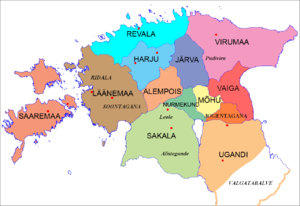
Le Virumaa est une province historique du nord de la Livonie au nord-est de l’actuelle Estonie.
La région de Sakala est une ancienne région historique des tribus des Estes au Moyen Âge, qui en comptaient huit. Elle est au centre de la partie méridionale de l'Estonie actuelle et se trouvait au nord-ouest de l'ancienne Livonie. Aujourd'hui elle recoupe la région de Viljandi, la partie sud de la région de Pärnu et le tiers occidental de la région de Valga.
Lembitu est un chef de guerre estonien de la province de Sakala, qui a tenté de réunir les Estoniens contre les chevaliers Porte-Glaive pendant les croisades baltes en Livonie. Il nous est connu par la chronique d'Henri le Letton qui le mentionne à l'occasion du siège et de la prise de Viljandi en mars 1211. Il est vaincu une première fois et fait prisonnier en 1215. Il reçoit le baptême avant d'être libéré en 1217. Il parvient à rassembler une armée de 6 000 Estoniens de différents comtés et fait alliance avec les Russes de Novgorod, mais ceux-ci arrivent trop tard. Lembitu est vaincu et tué le 21 septembre 1217 à la bataille de la saint Matthieu à 11 km au nord-ouest de Viljandi.
L’histoire de l’Estonie, pays situé sur la rive sud-est de la mer Baltique qui a accédé à l’indépendance en 1918, débute au IXᵉ millénaire av. J.‑C., lorsque les premières populations nomades pénètrent sur son territoire libéré par la dernière glaciation. Selon la théorie la plus répandue, le peuple finno-ougrien, dont descend la majeure partie des Estoniens contemporains, arrive dans la région vers le IVᵉ millénaire av. J.‑C. en introduisant la céramique à peigne commune à plusieurs peuples rattachés à la même famille linguistique.